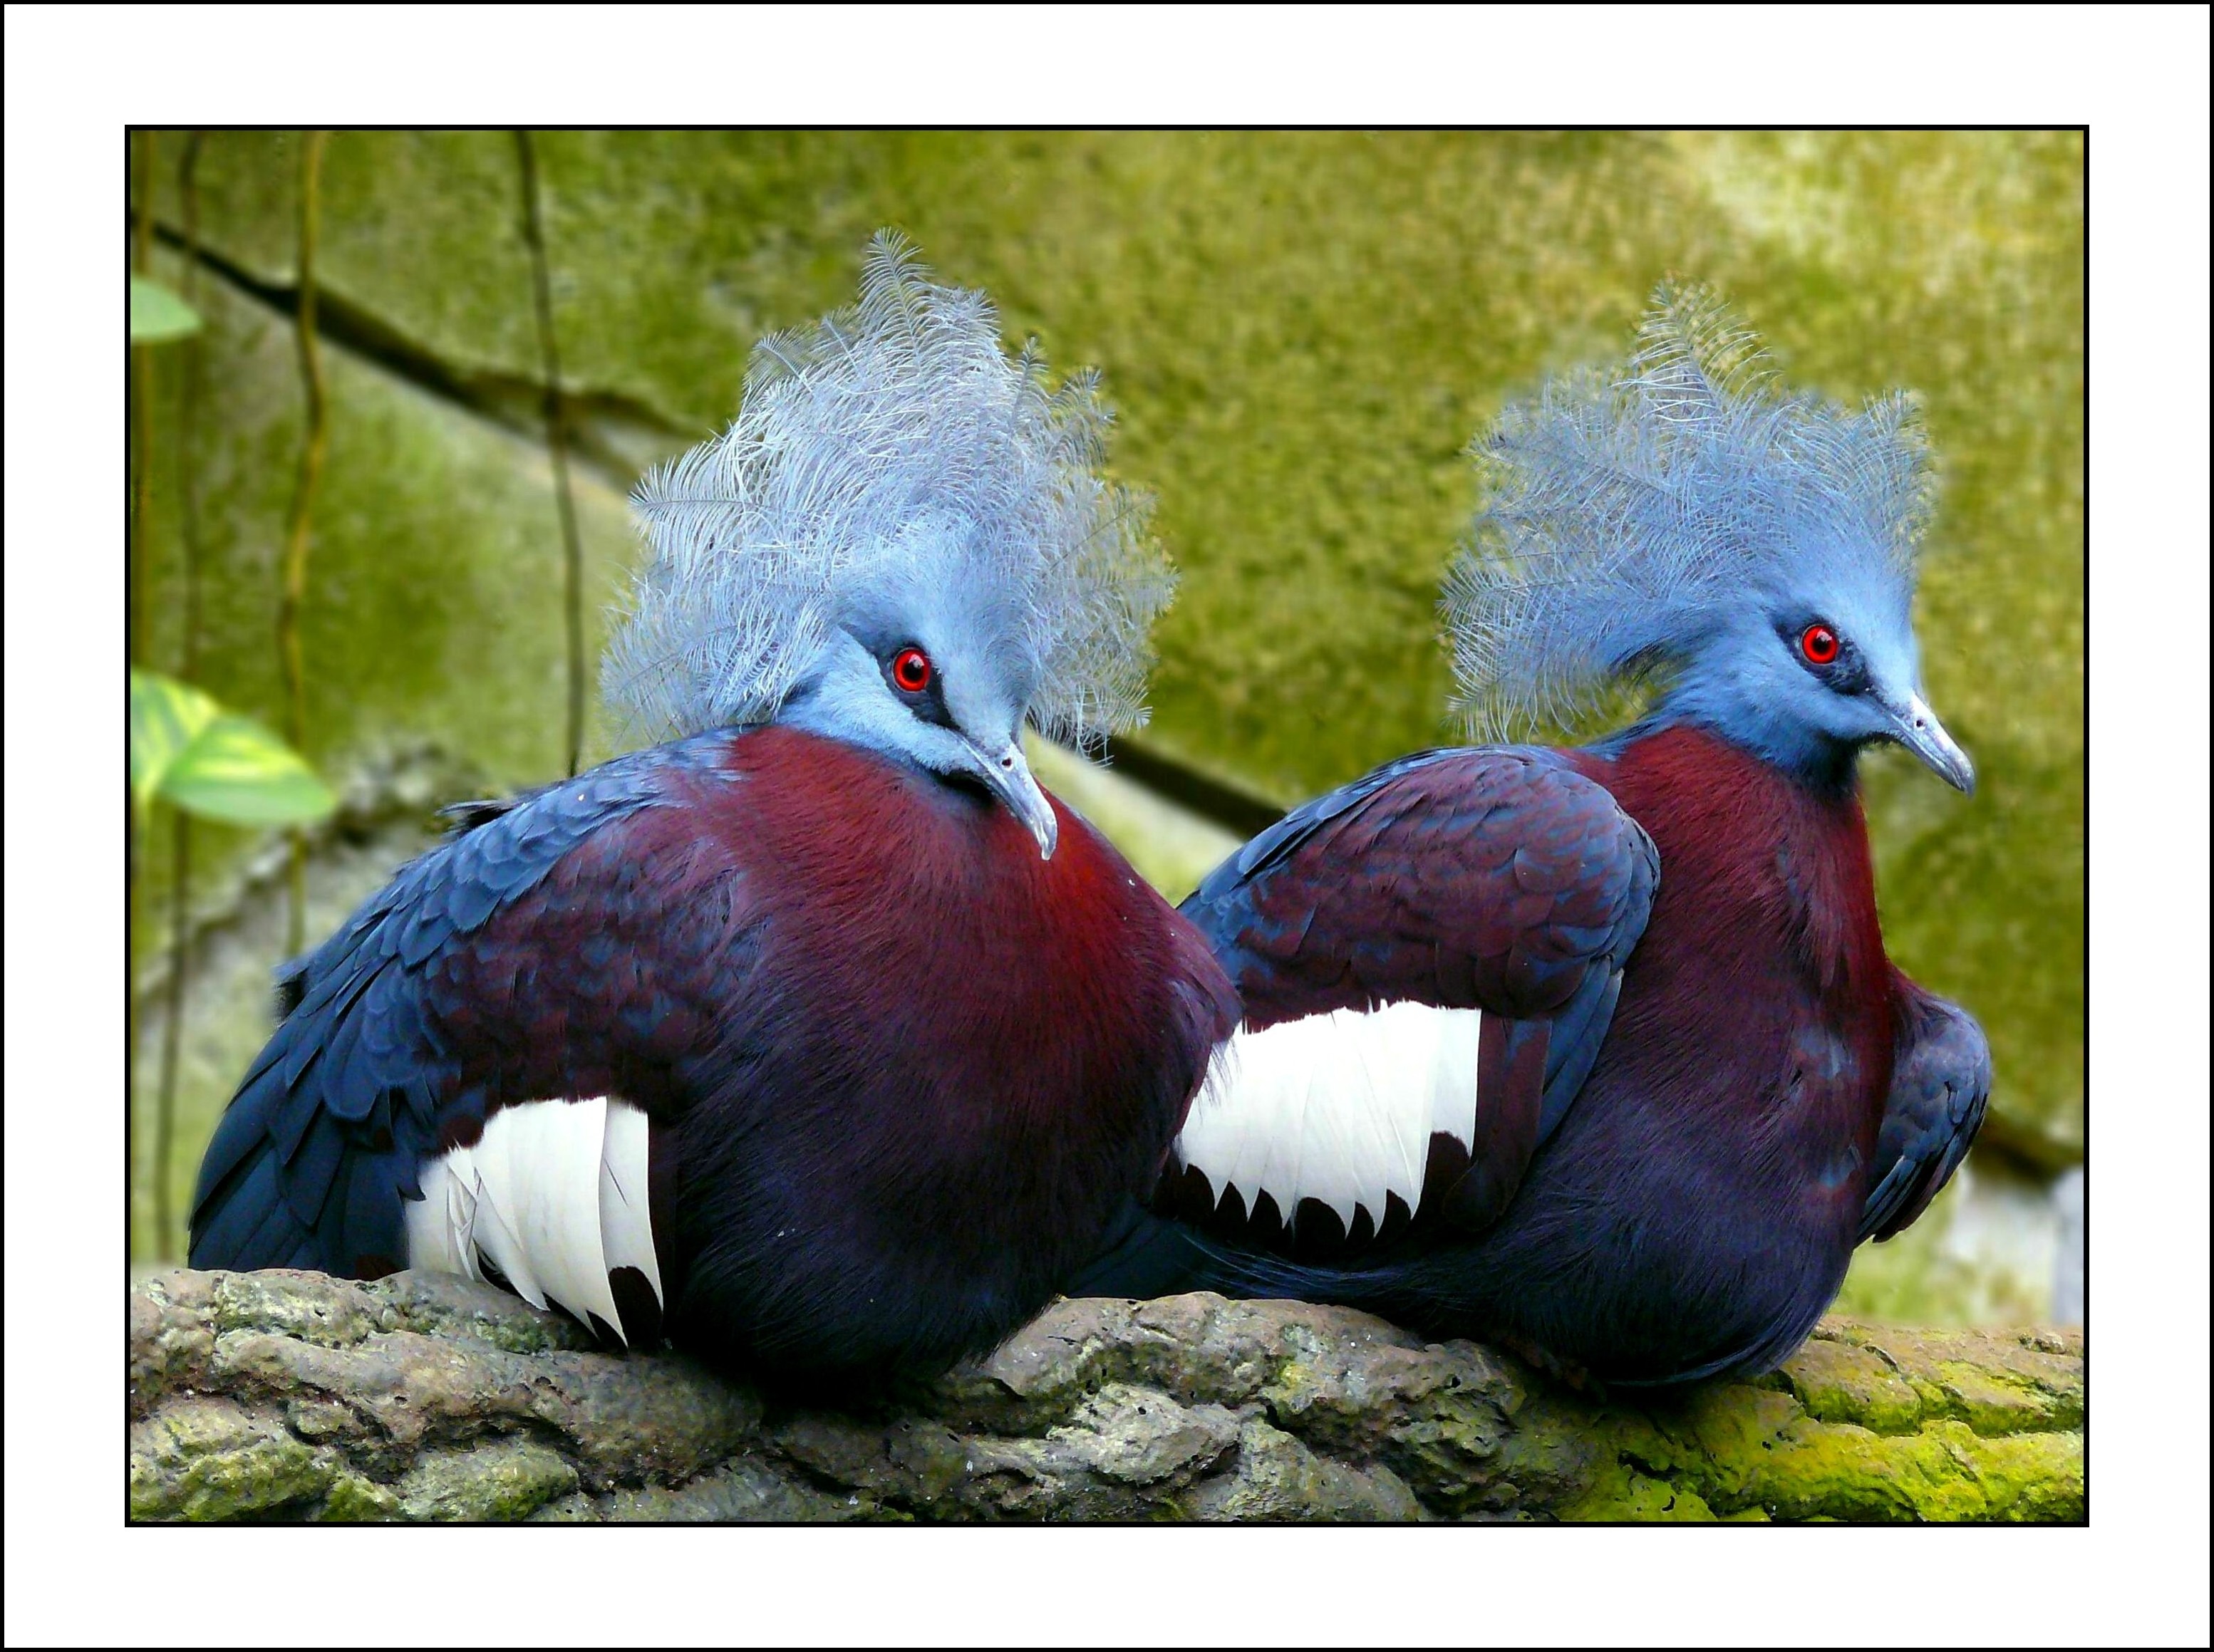
nature, bird, animal, zoo, spring, beak, color, colorful, feather, fauna, plumage, macaw, coloring, birds, pigeons, animals, dove, vertebrate, animal world, wildlife photography, animal portrait, headdress, krontaube